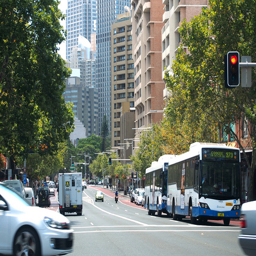
A city street with tall buildings in the background.
some buses cars buildings a street and trees
Two buses wait at a red light along a city street.
a city street with a bunch of traffic on it
A city street with tall buildings and bust on it